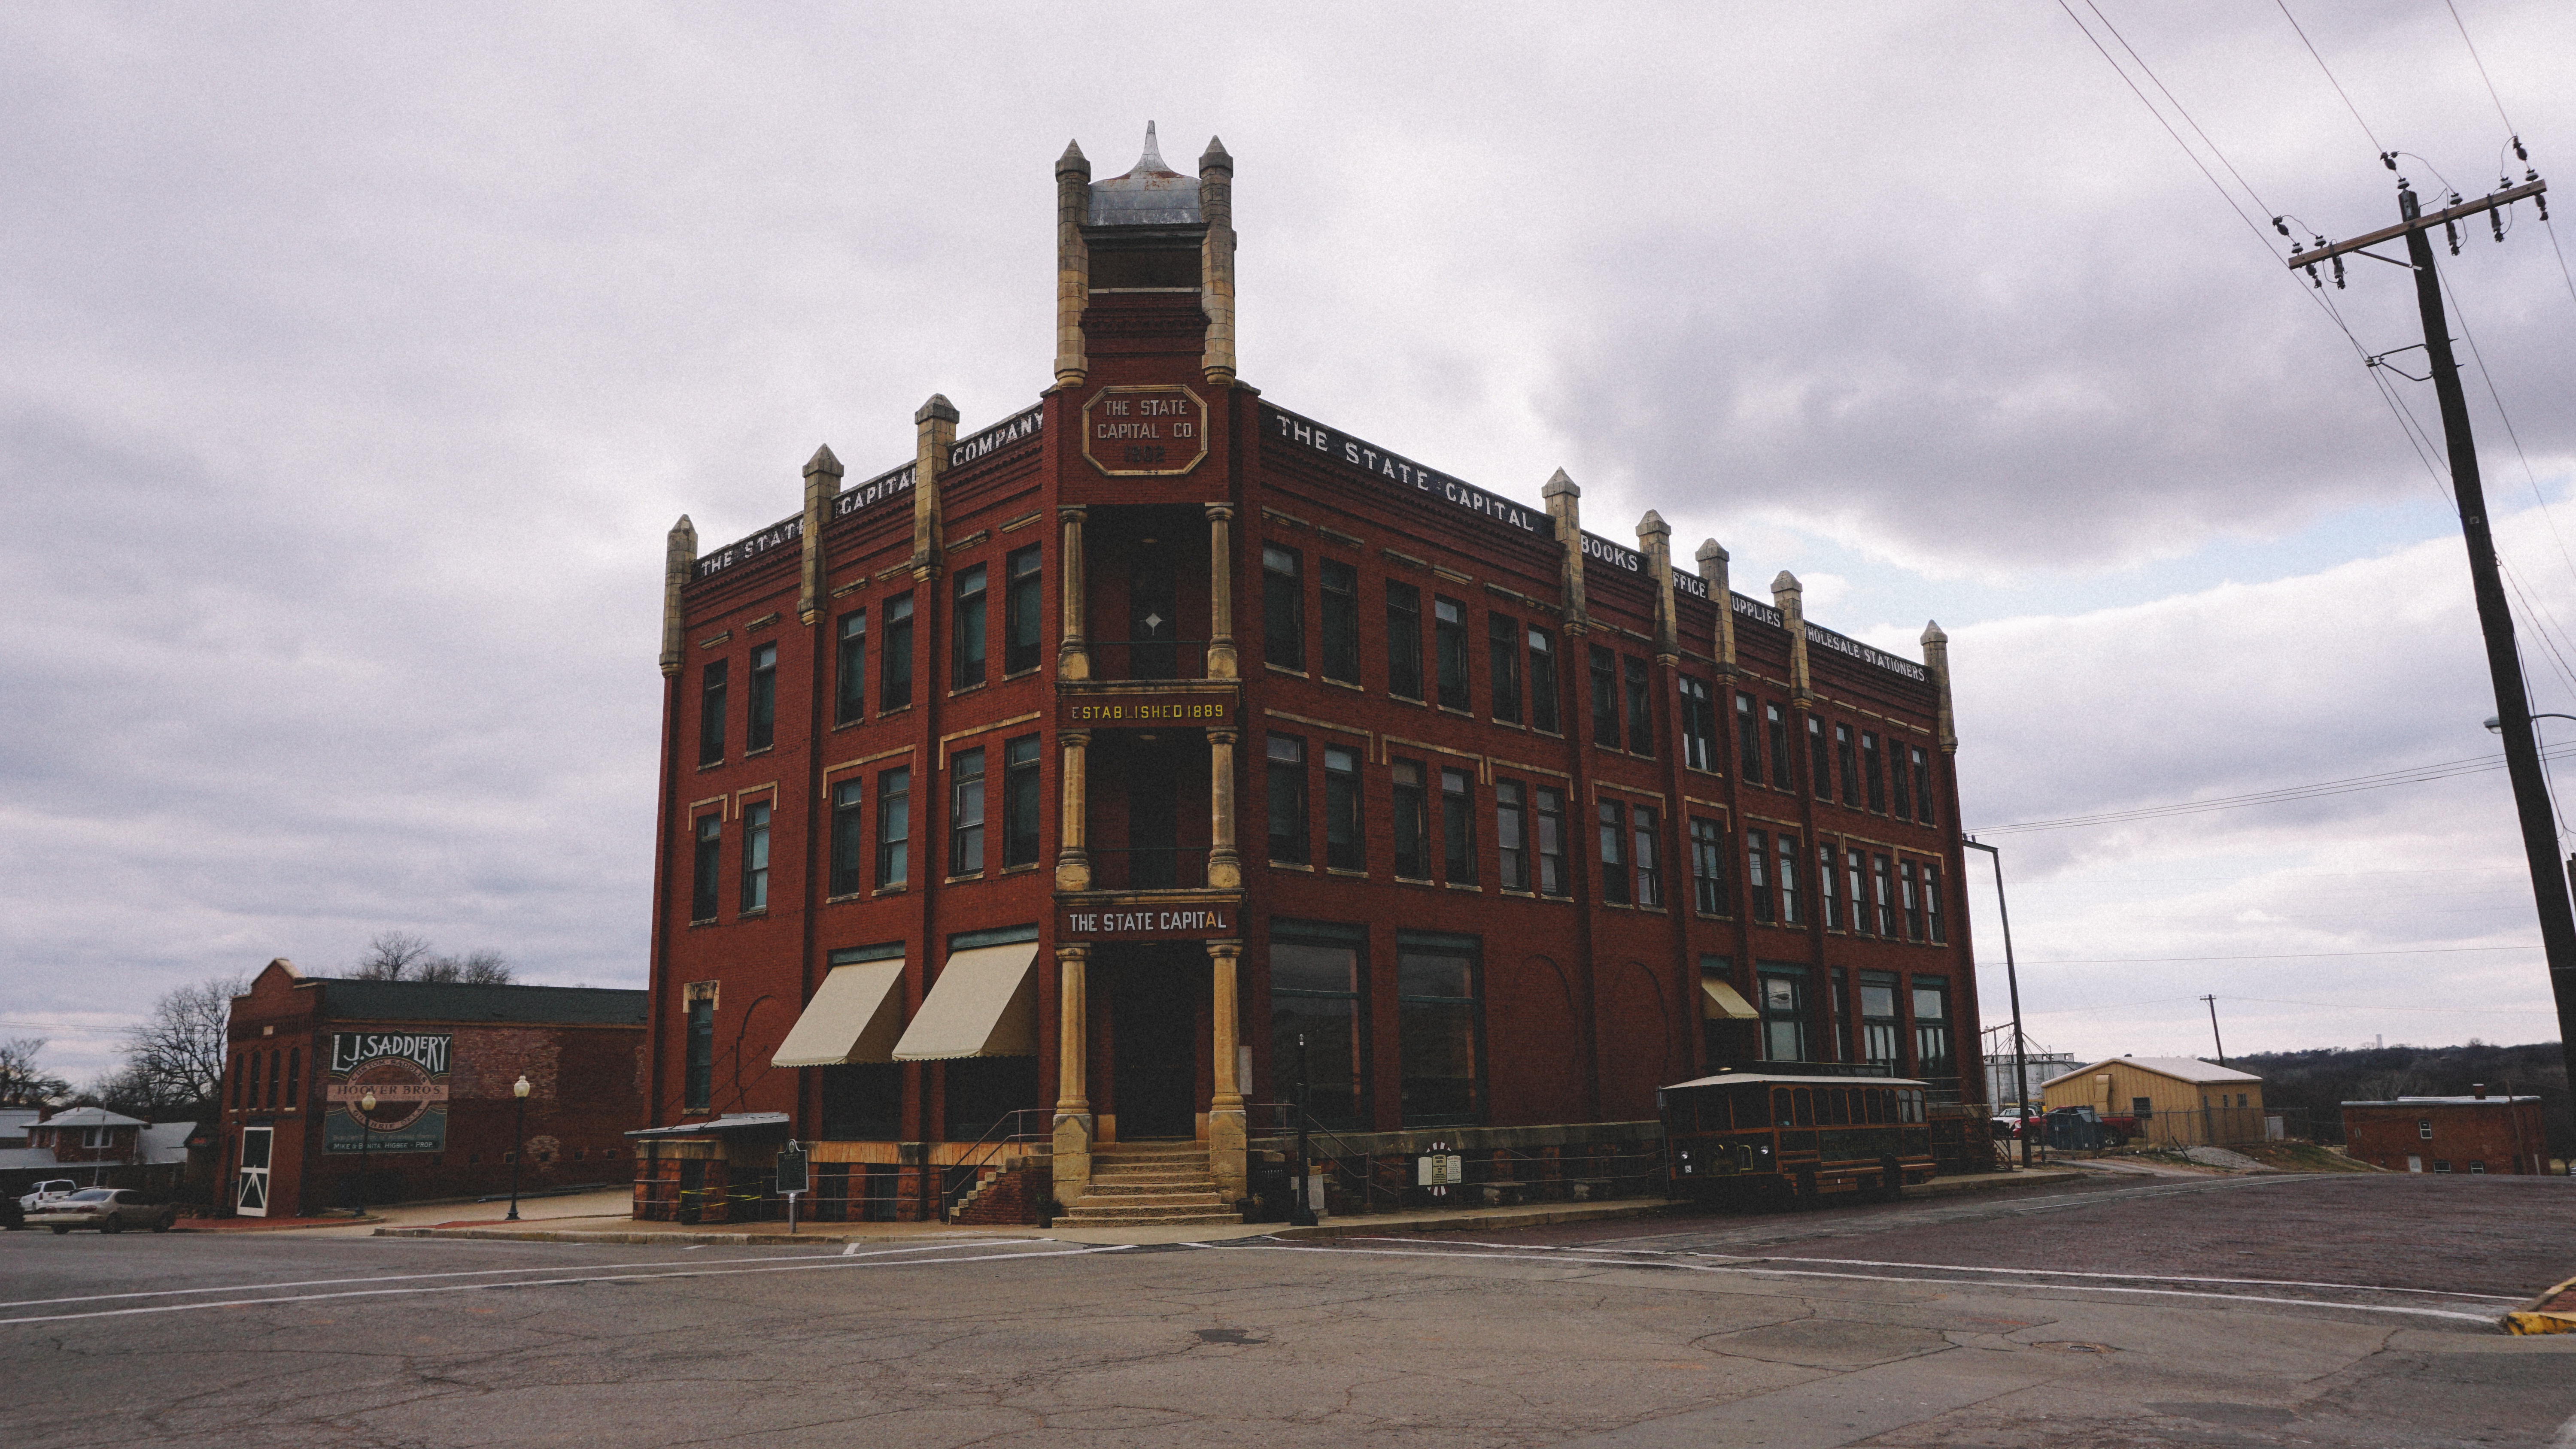
architecture, town, city, cityscape, downtown, landmark, facade, tower block, neighbourhood, urban area, residential area, human settlement